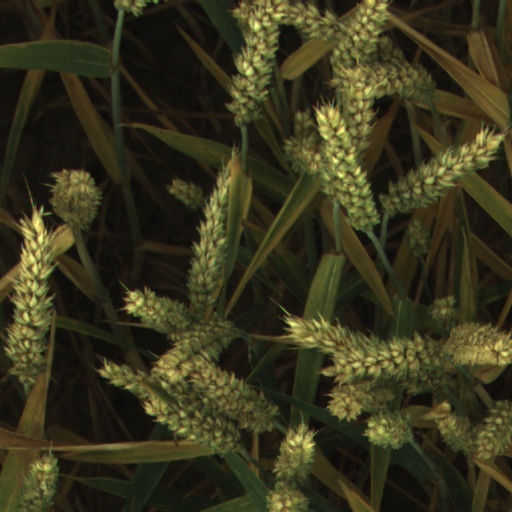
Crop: wheat